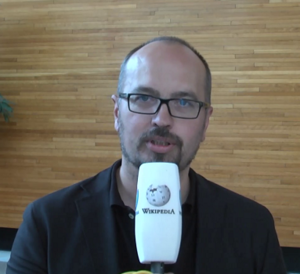
Michel Reimon est un homme politique autrichien membre de Die Grünen.